Junkers Jumo 211

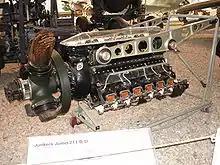
Junkers Jumo 211B/D engine at the Luftwaffenmuseum der Bundeswehr

The competing DB 600 design was generally similar but lacked the direct injection system. When the RLM expressed their opinion that all future engines include this feature, Daimler responded by introducing the DB 601 in late 1937.